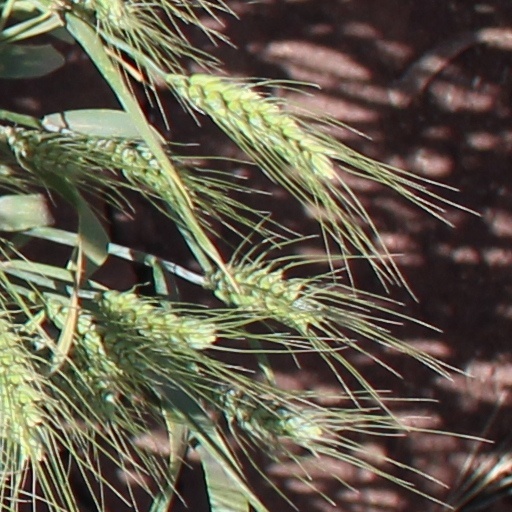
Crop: wheat